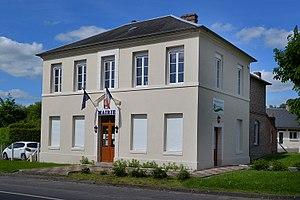
Saint-Julien-de-Mailloc (Calvados)
Saint-Julien-de-Mailloc est une ancienne commune française, située dans le département du Calvados en région Normandie, devenue le 1ᵉʳ janvier 2016 une commune déléguée au sein de la commune nouvelle de Valorbiquet.